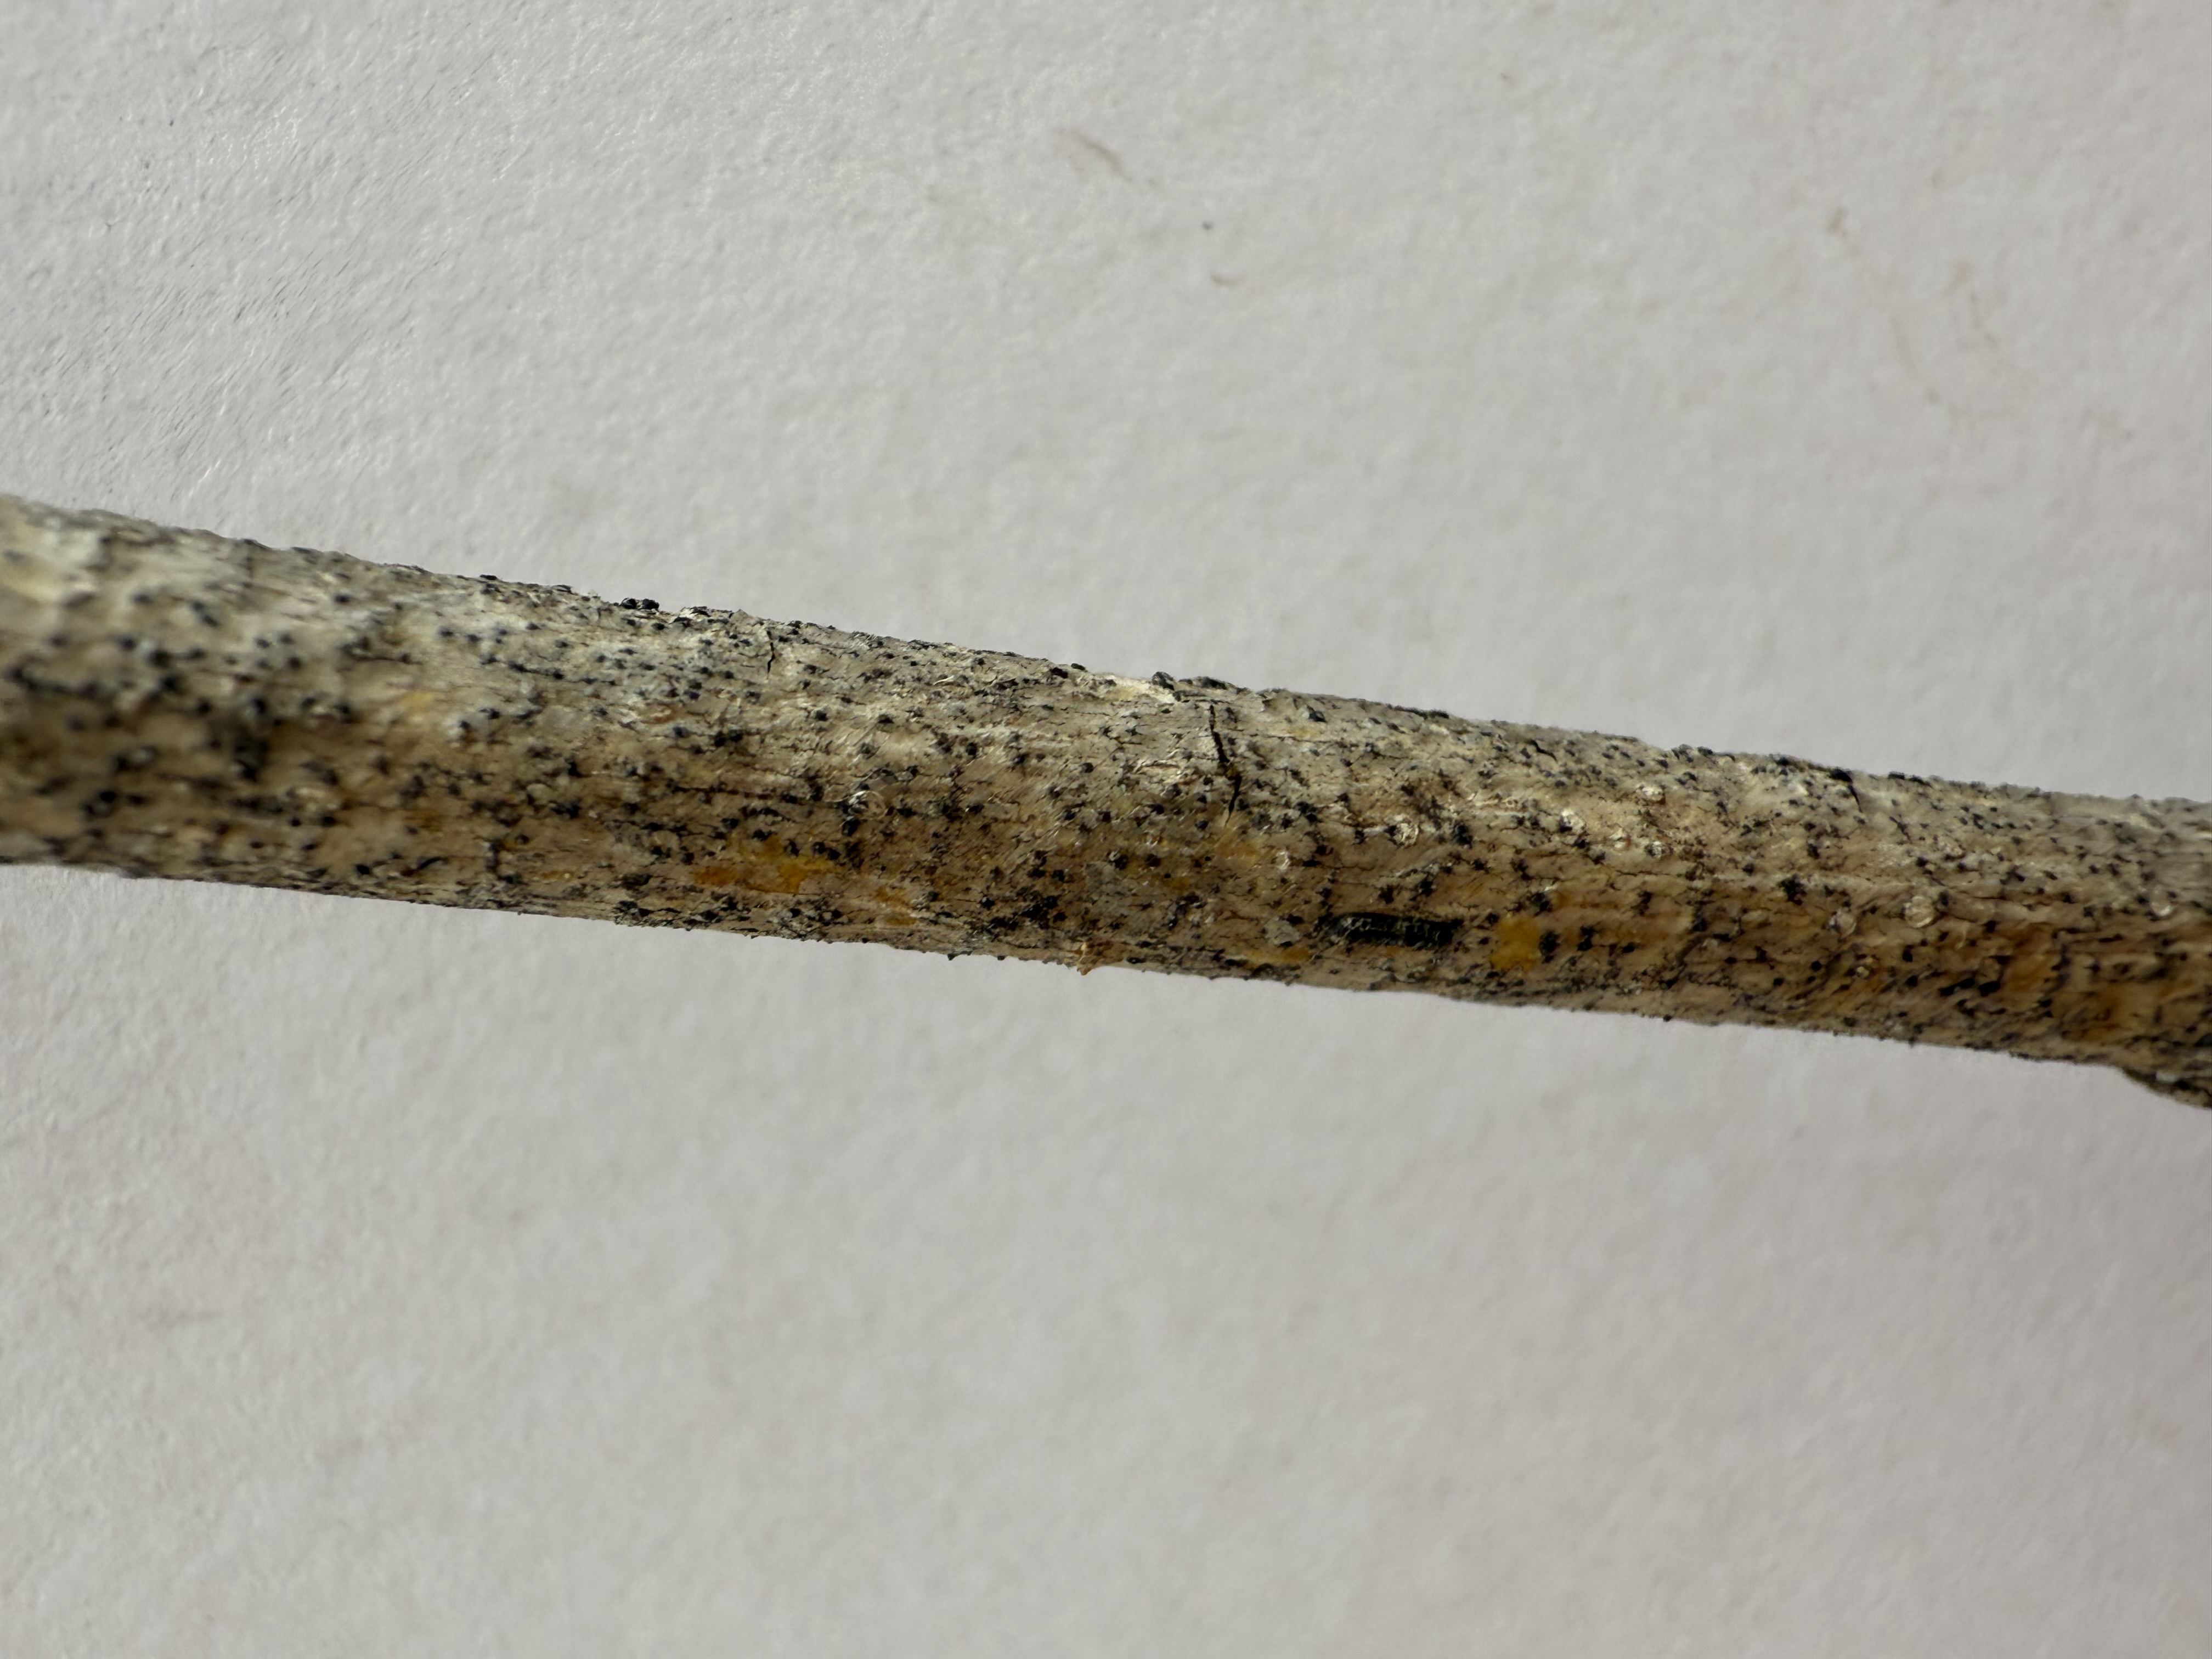
Variety: Black Mulberry